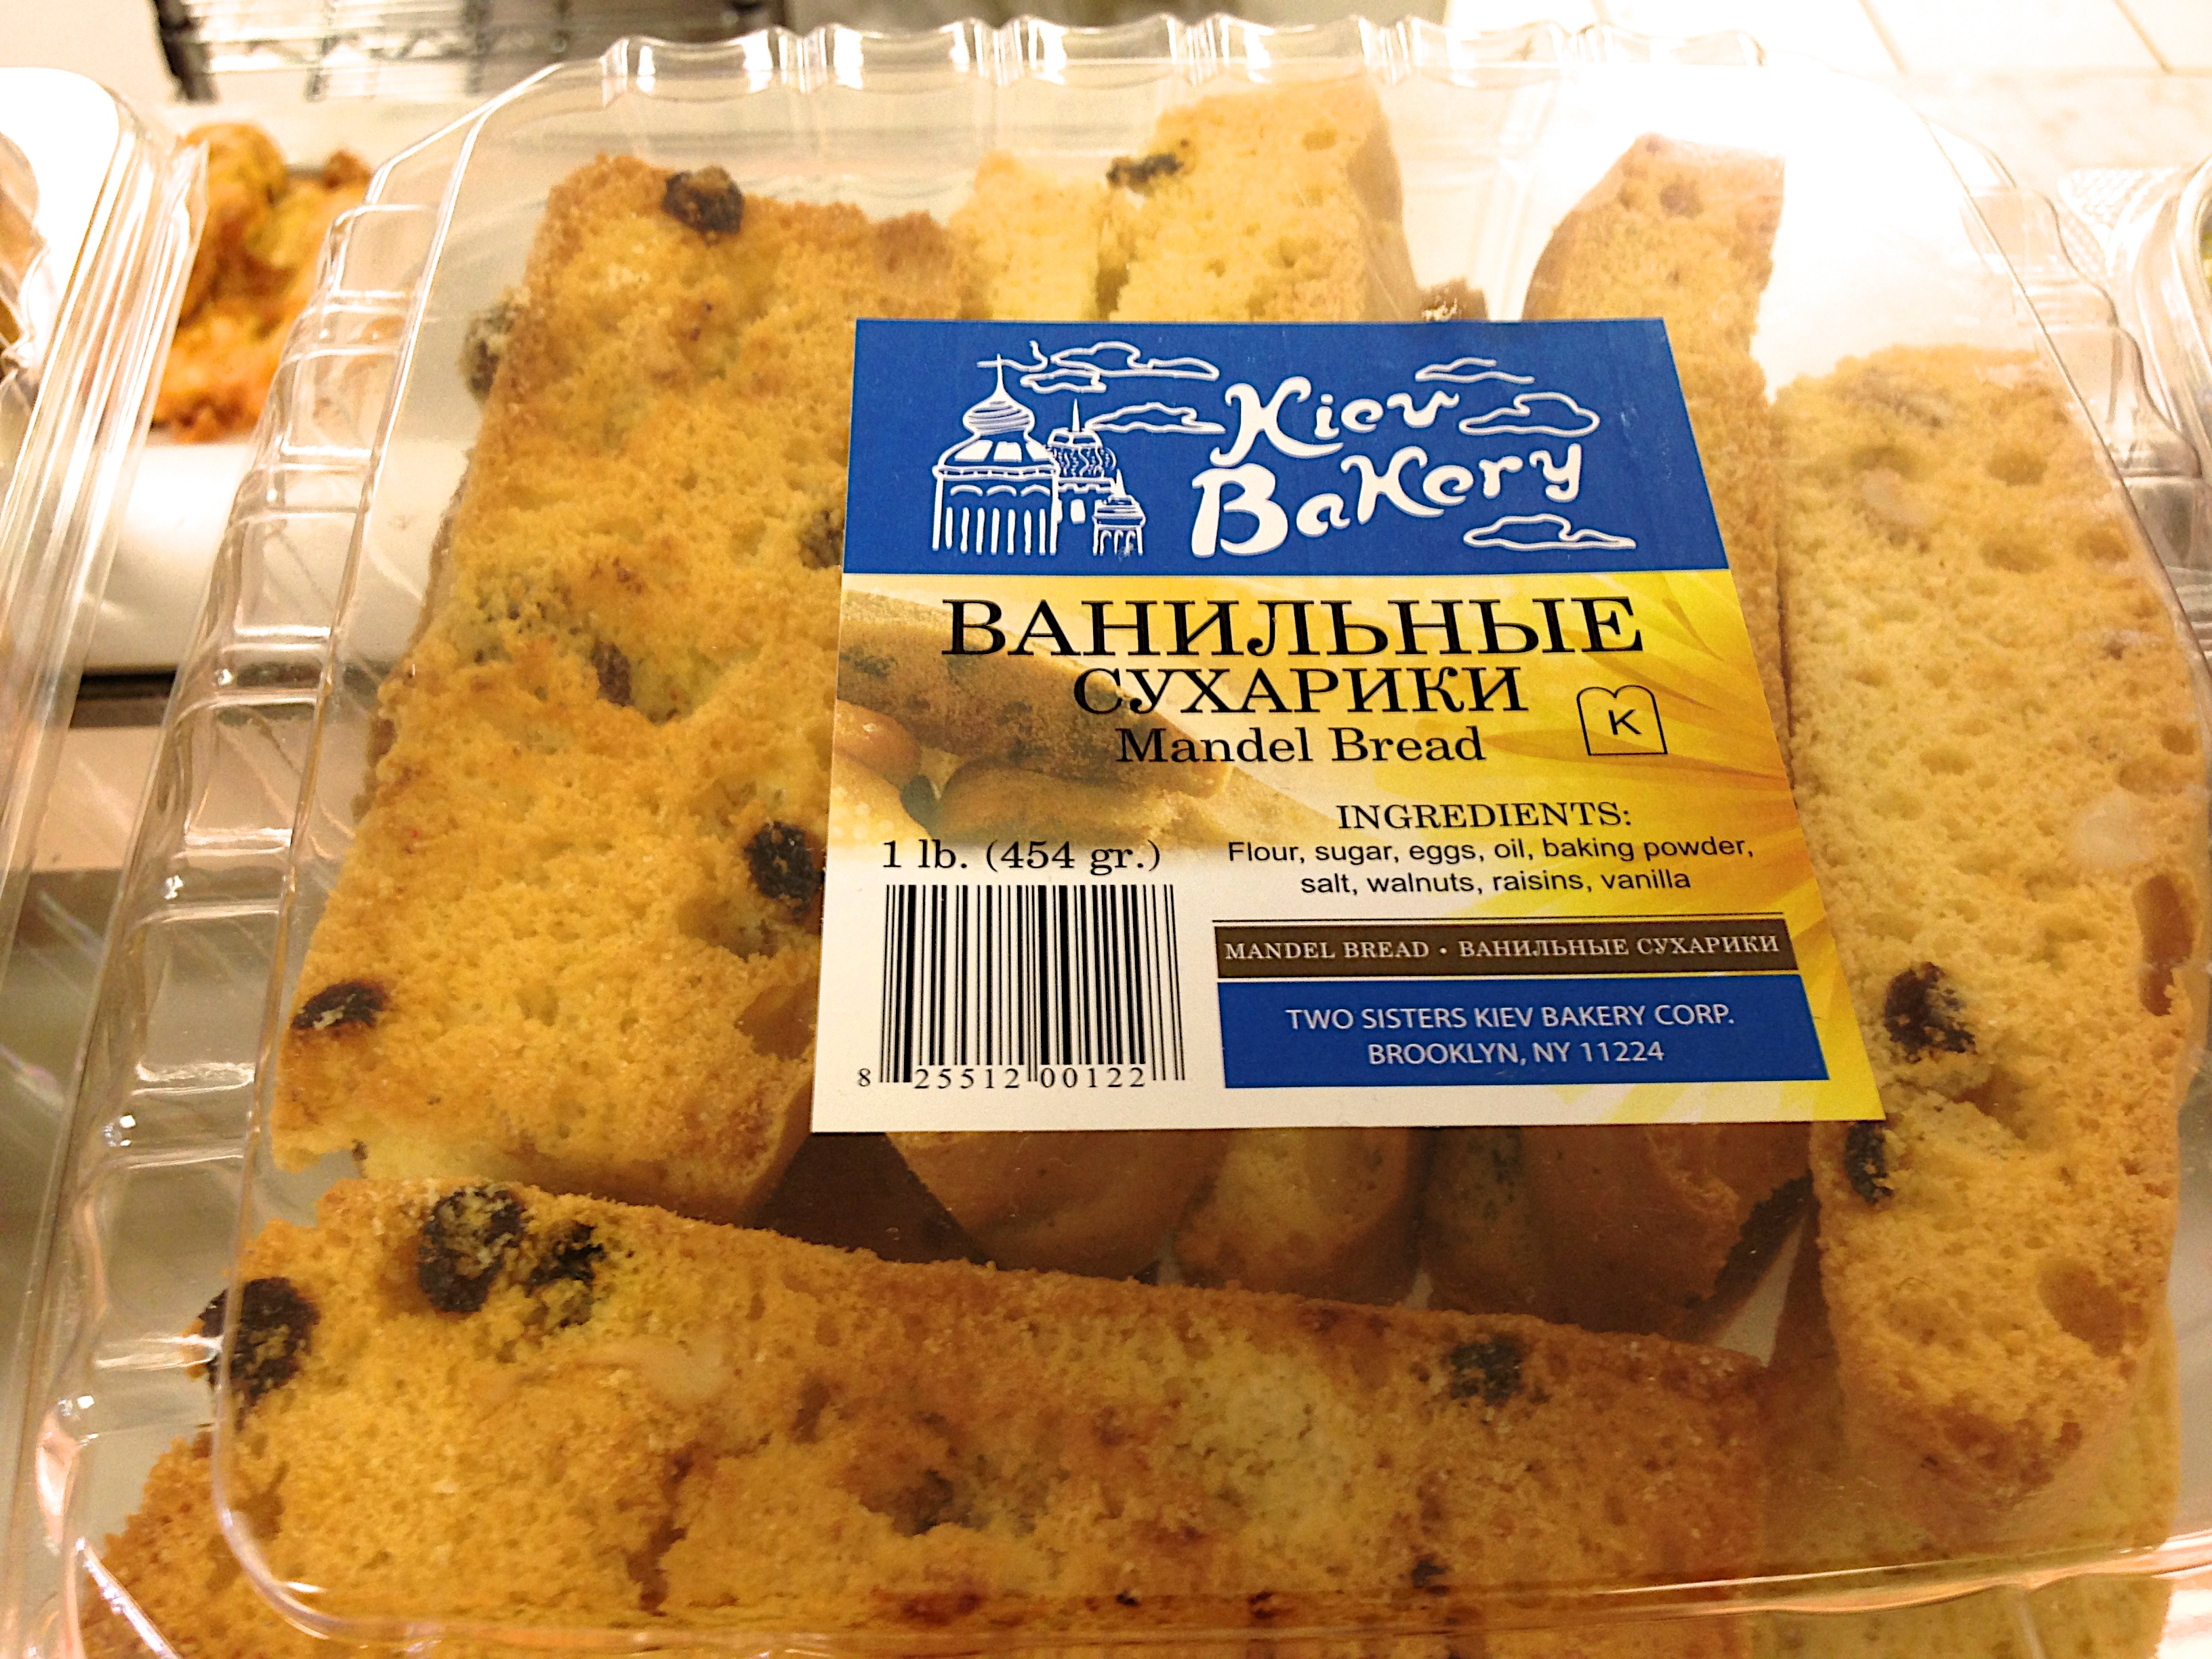
dish, meal, food, produce, breakfast, baking, cuisine, bread, raildog, baked goods, junk food, grass family, snack food, cookies and crackers